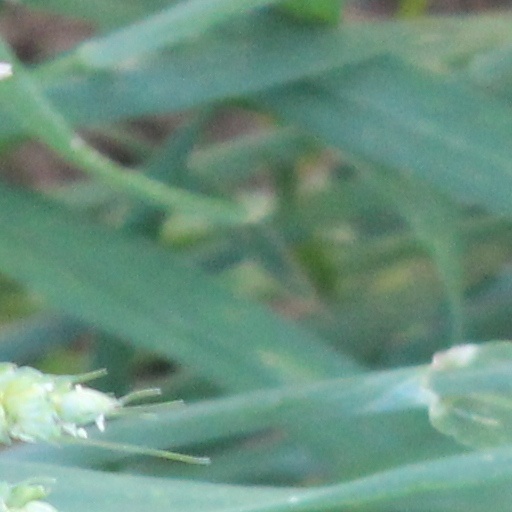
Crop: wheat